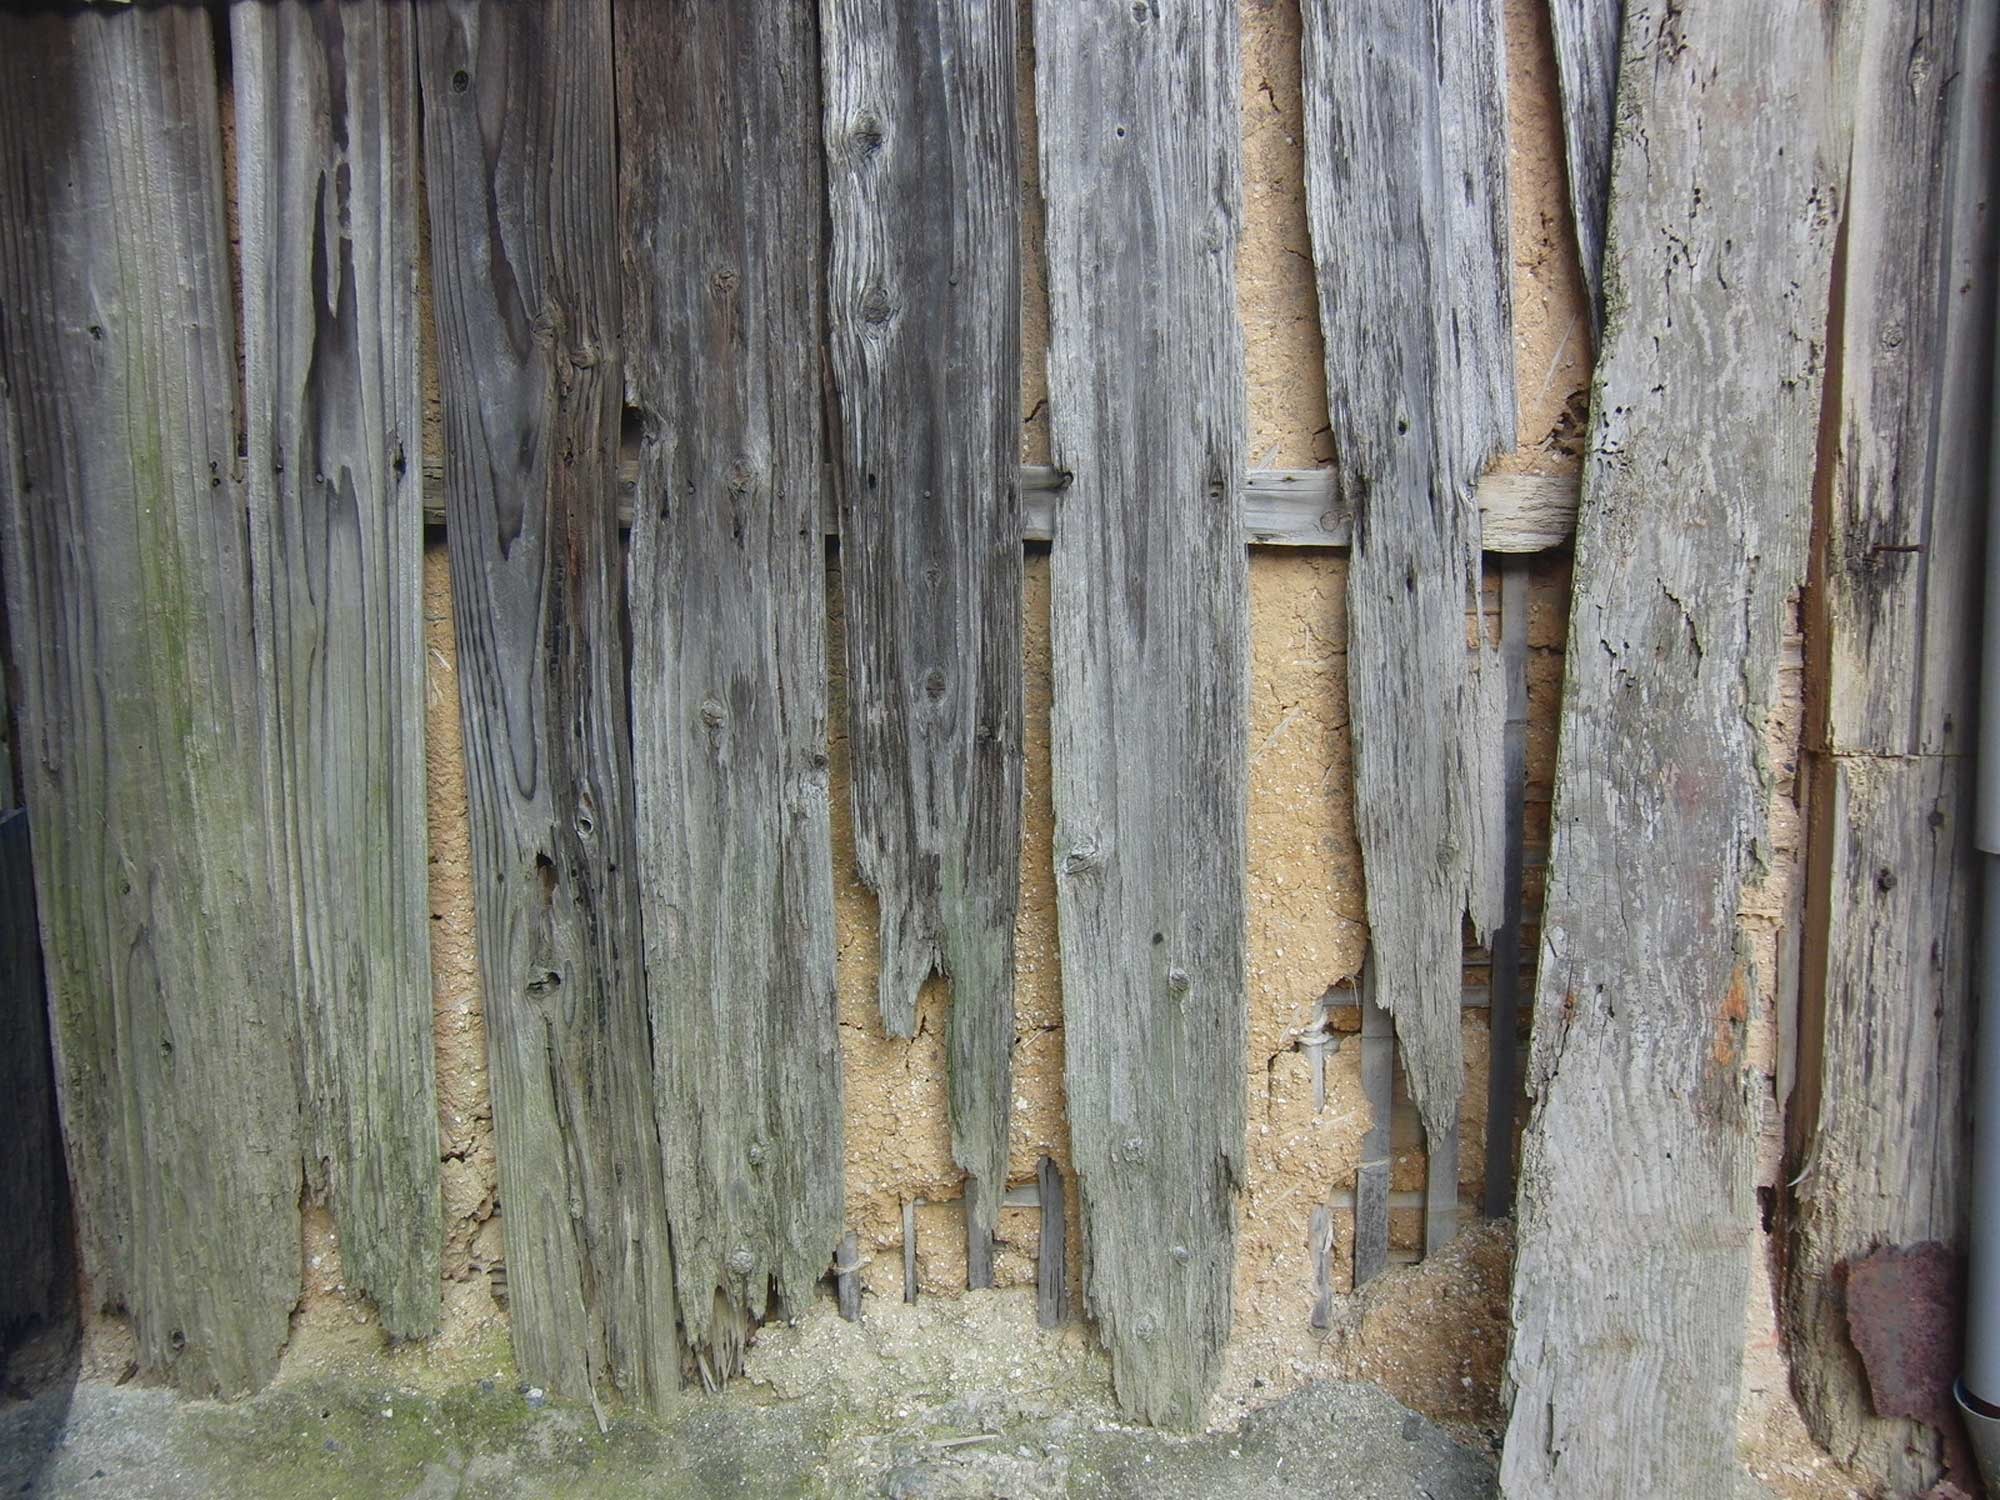
tree, branch, plant, wood, texture, trunk, wall, formation, lumber, old houses, plant stem, woody plant, damaged walls